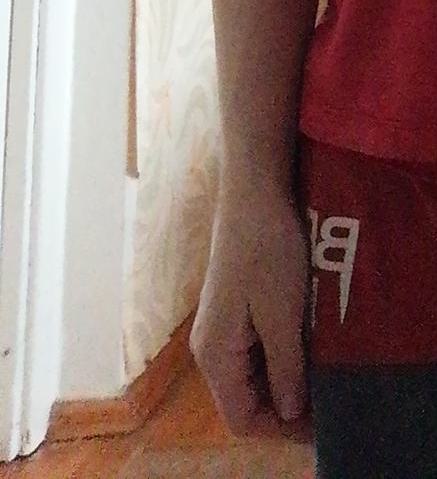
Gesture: no_gesture